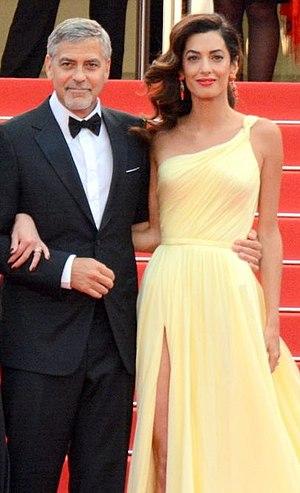
Présentation de ""Money Monster"" au festival de Cannes"